Plug-in electric vehicles in India

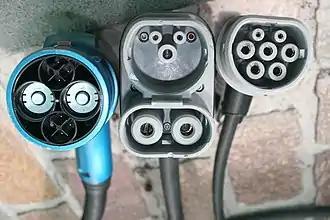

Indian Standard 17017 (IS 17017) is the governing standard in India, with parts and sections largely compatible with IEC 61851 and IEC 62196: